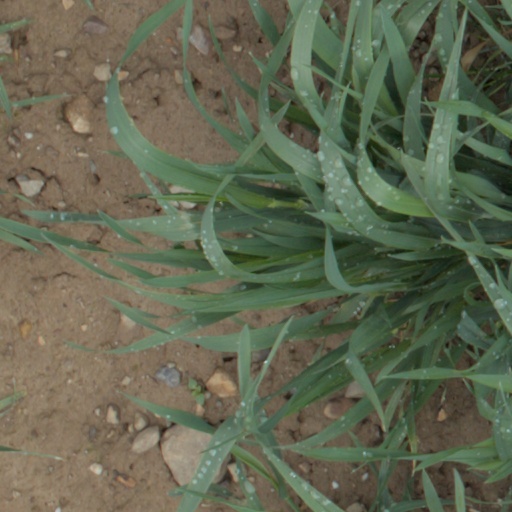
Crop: wheat